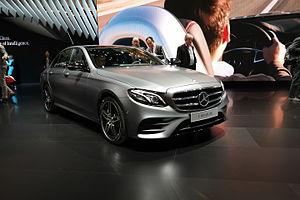
Salon international de l'automobile de Genève 2016
La Mercedes-Benz Classe E est une gamme d'automobile routière du constructeur allemand Mercedes-Benz existant en berline, break, limousine, coupé et cabriolet. Cinq générations se succèdent, lancées en 1993 puis en 1995, en 2002, en 2009 et enfin en 2016. La première Classe E, datant de 1993, remplace la Type 124 phase 2 des séries 200, 300, 400 et 500.